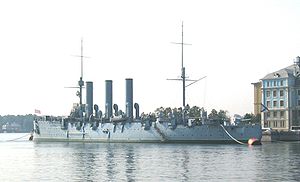
Krydseren Aurora
Aurora i 2004.
Krydseren Aurora er en russisk panserdækskrydser.